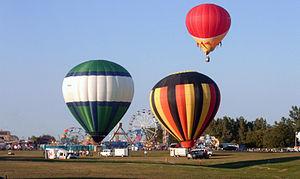
Festival de montgolfières de Gatineau
Le Festival de montgolfières de Gatineau, fondé en 1988 par Jean Boileau, est à ses débuts une fête familiale et une activité de promotion de la ville de Gatineau. Il devient par la suite le plus important événement estival en Outaouais. Membre du Regroupement des Événements Majeurs Internationaux, le Festival reçoit des artistes renommés du Québec et de l’international et des montgolfières remarquables. Le Festival accueille annuellement plus de 200 000 visiteurs lors de la fête du Travail.